Battle of Midway

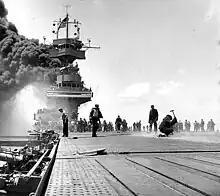
"Yorktown" shortly after being hit by three Japanese bombs

During the Battle of the Coral Sea one month earlier, the Japanese light carrier had been sunk, while the fleet carrier had been severely damaged and was in drydock for months of repair. Although the fleet carrier escaped the battle undamaged, she had lost almost half her air group and was in port at the Kure Naval District in Hiroshima, awaiting replacement planes and pilots. That there were none immediately available can be attributed to the growing inability of the IJN to properly train pilots faster than they were killed in action. In desperation, instructors from the Yokosuka Air Corps were relieved of their duties to plug the gap.